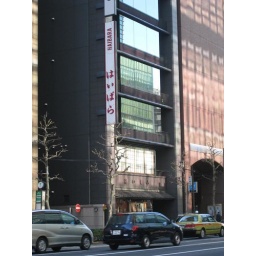
=Japanese-European hybrid style 1= &amp;quot;Haibara&amp;quot; is &amp;quot;washi(Japanese paper)&amp;quot; store established in 1806. It's surrounded by office buildings now.